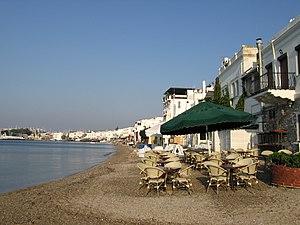
Plage de Bodrum, Turquie
Bodrum est une ville du sud-ouest de la Turquie, située dans la province de Muğla.